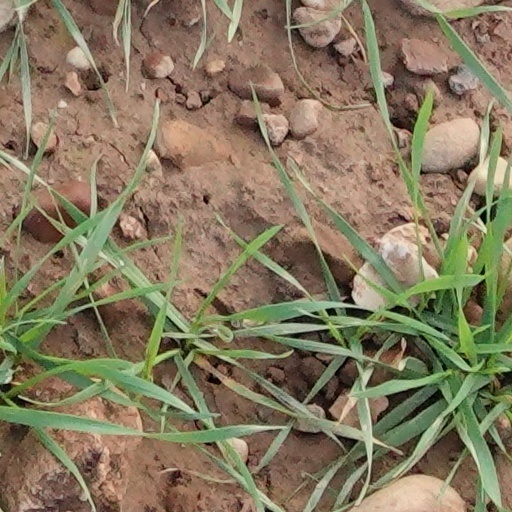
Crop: wheat